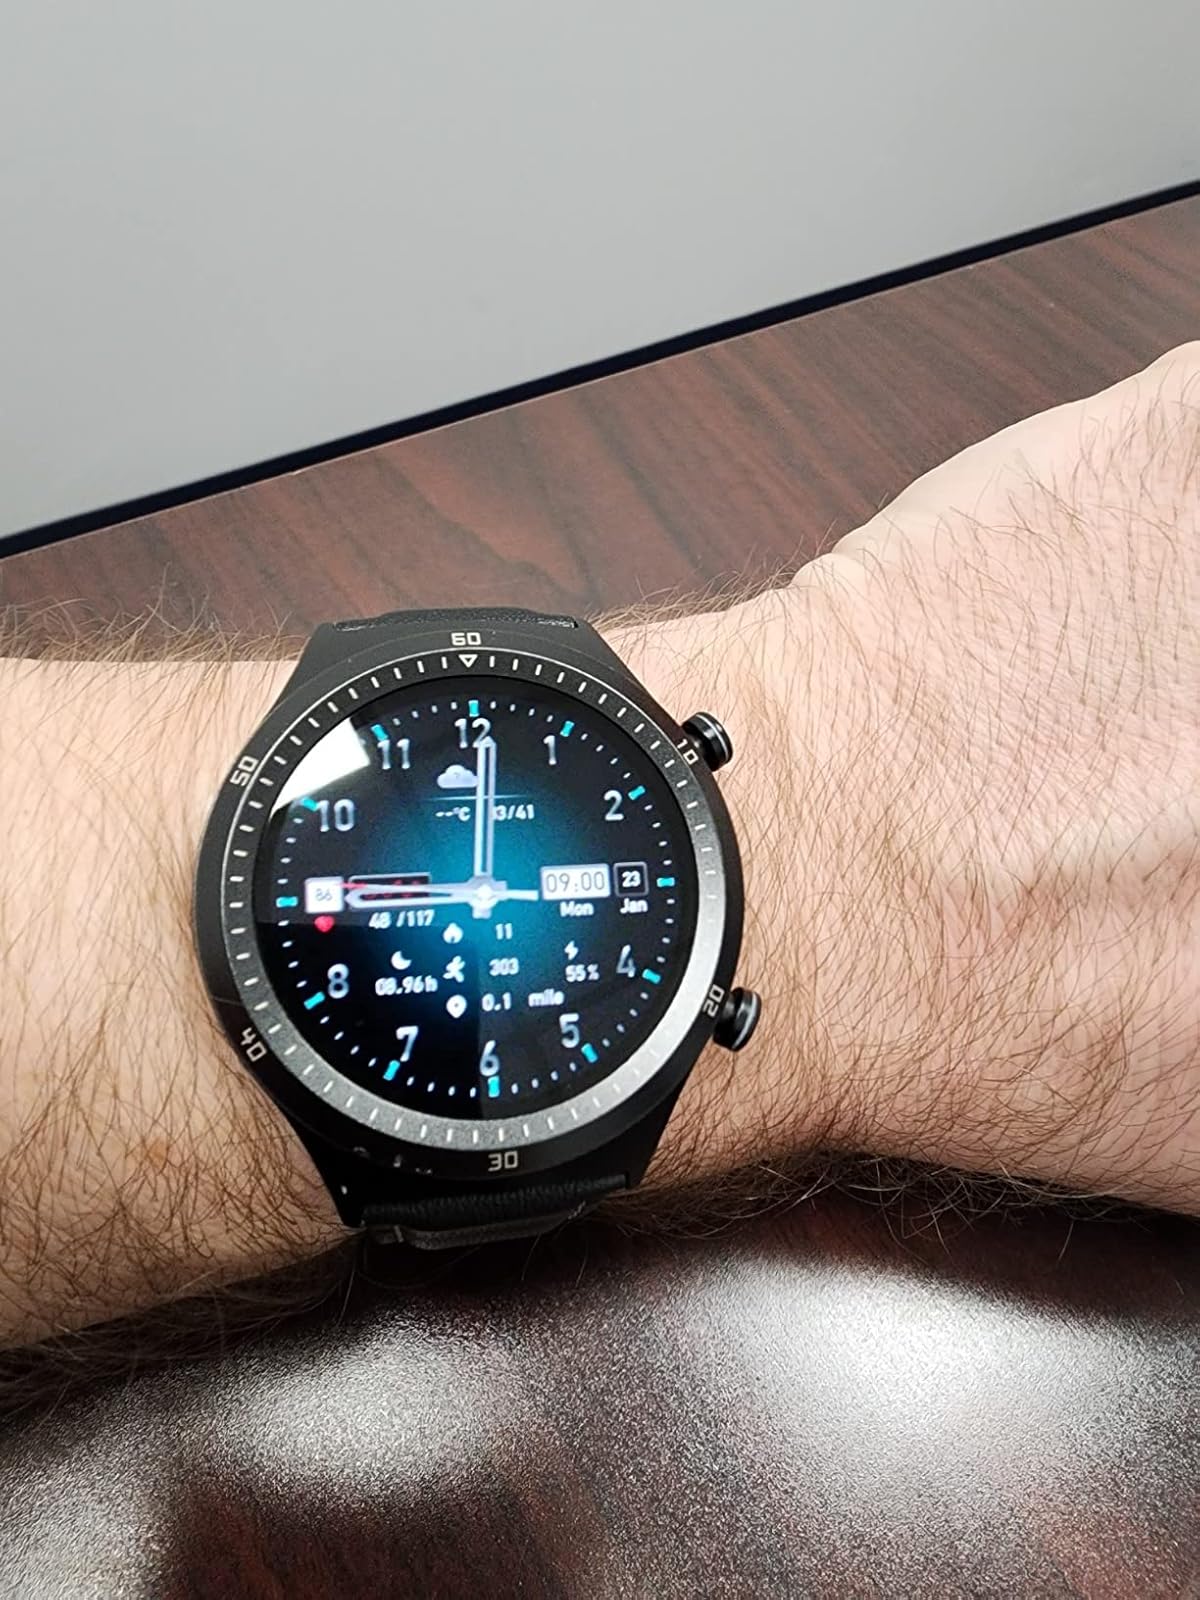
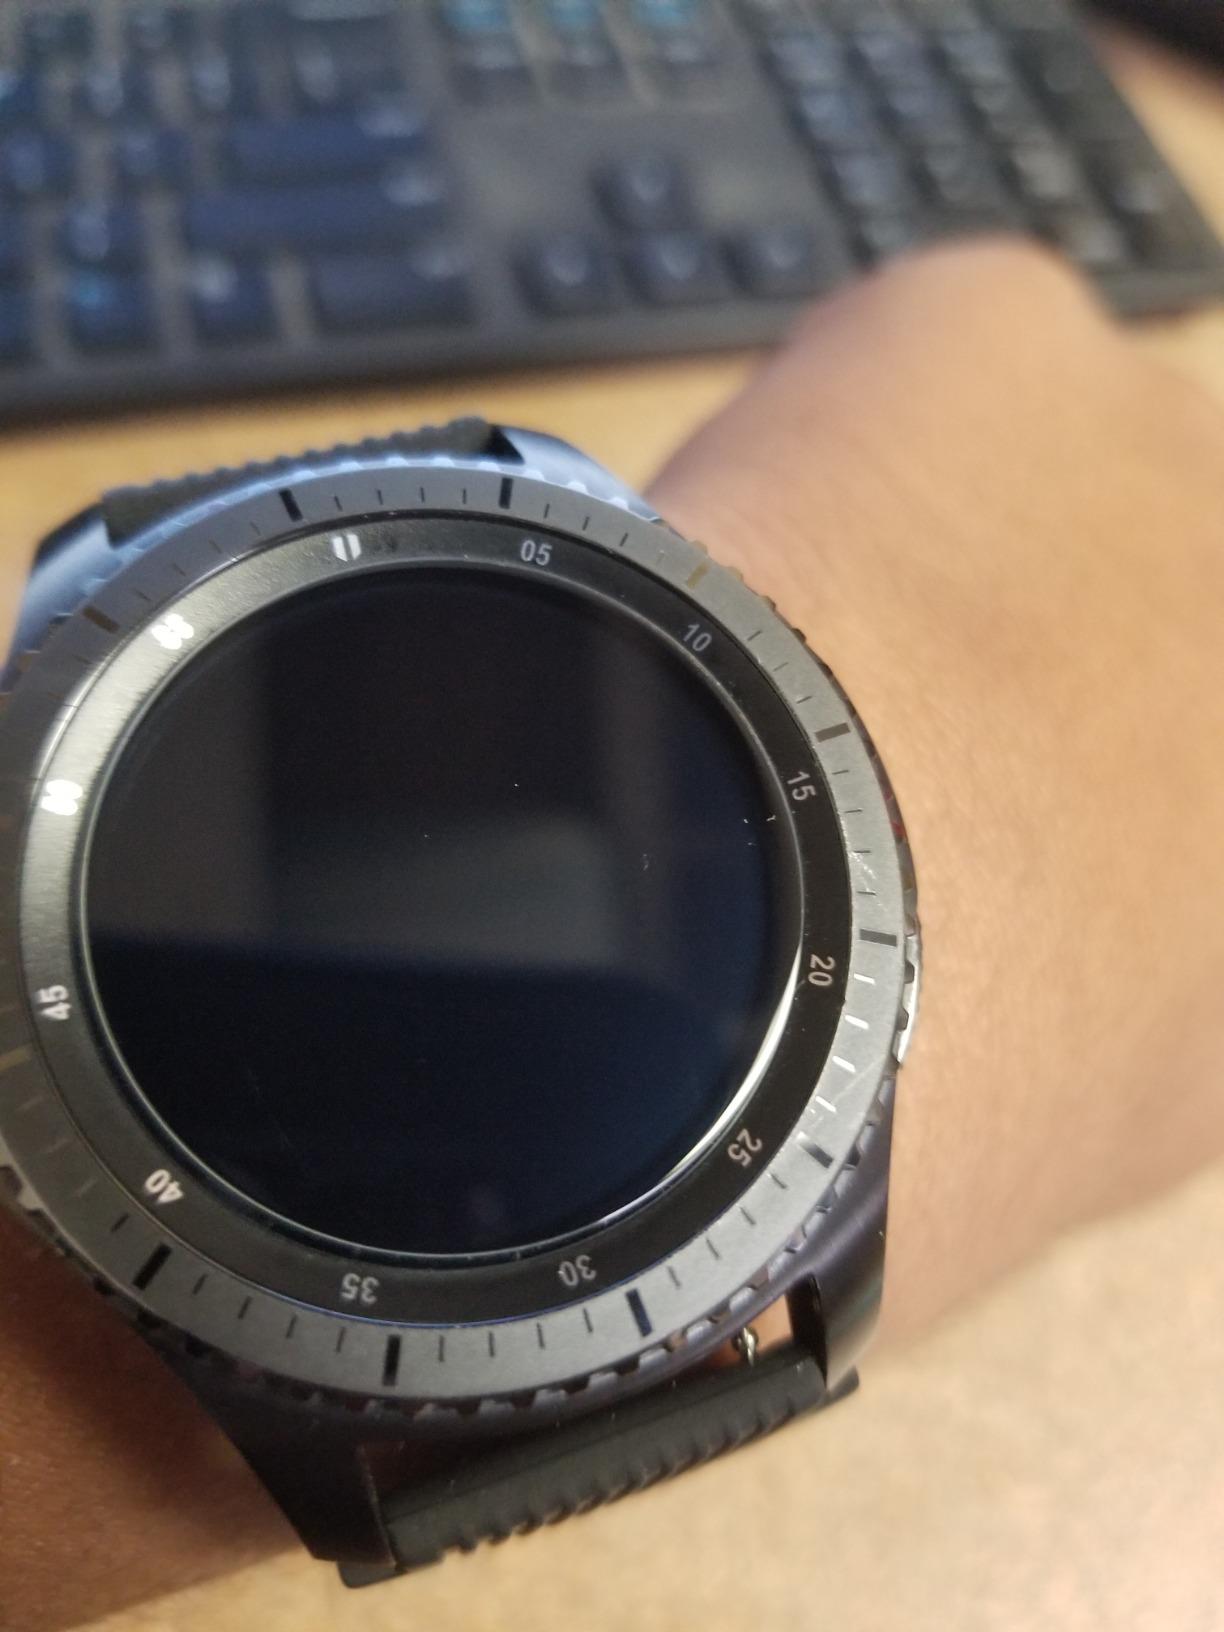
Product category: smartwatch
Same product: no